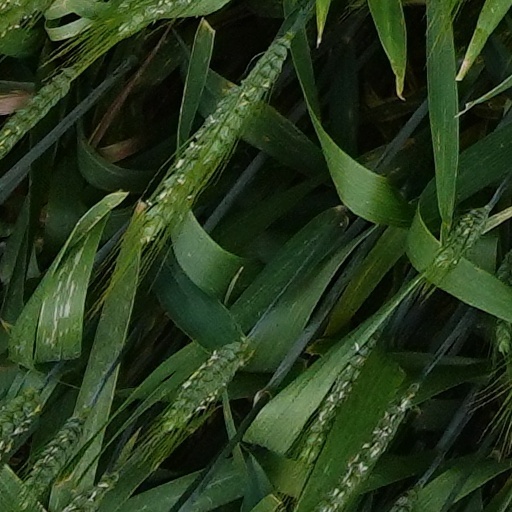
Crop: wheat